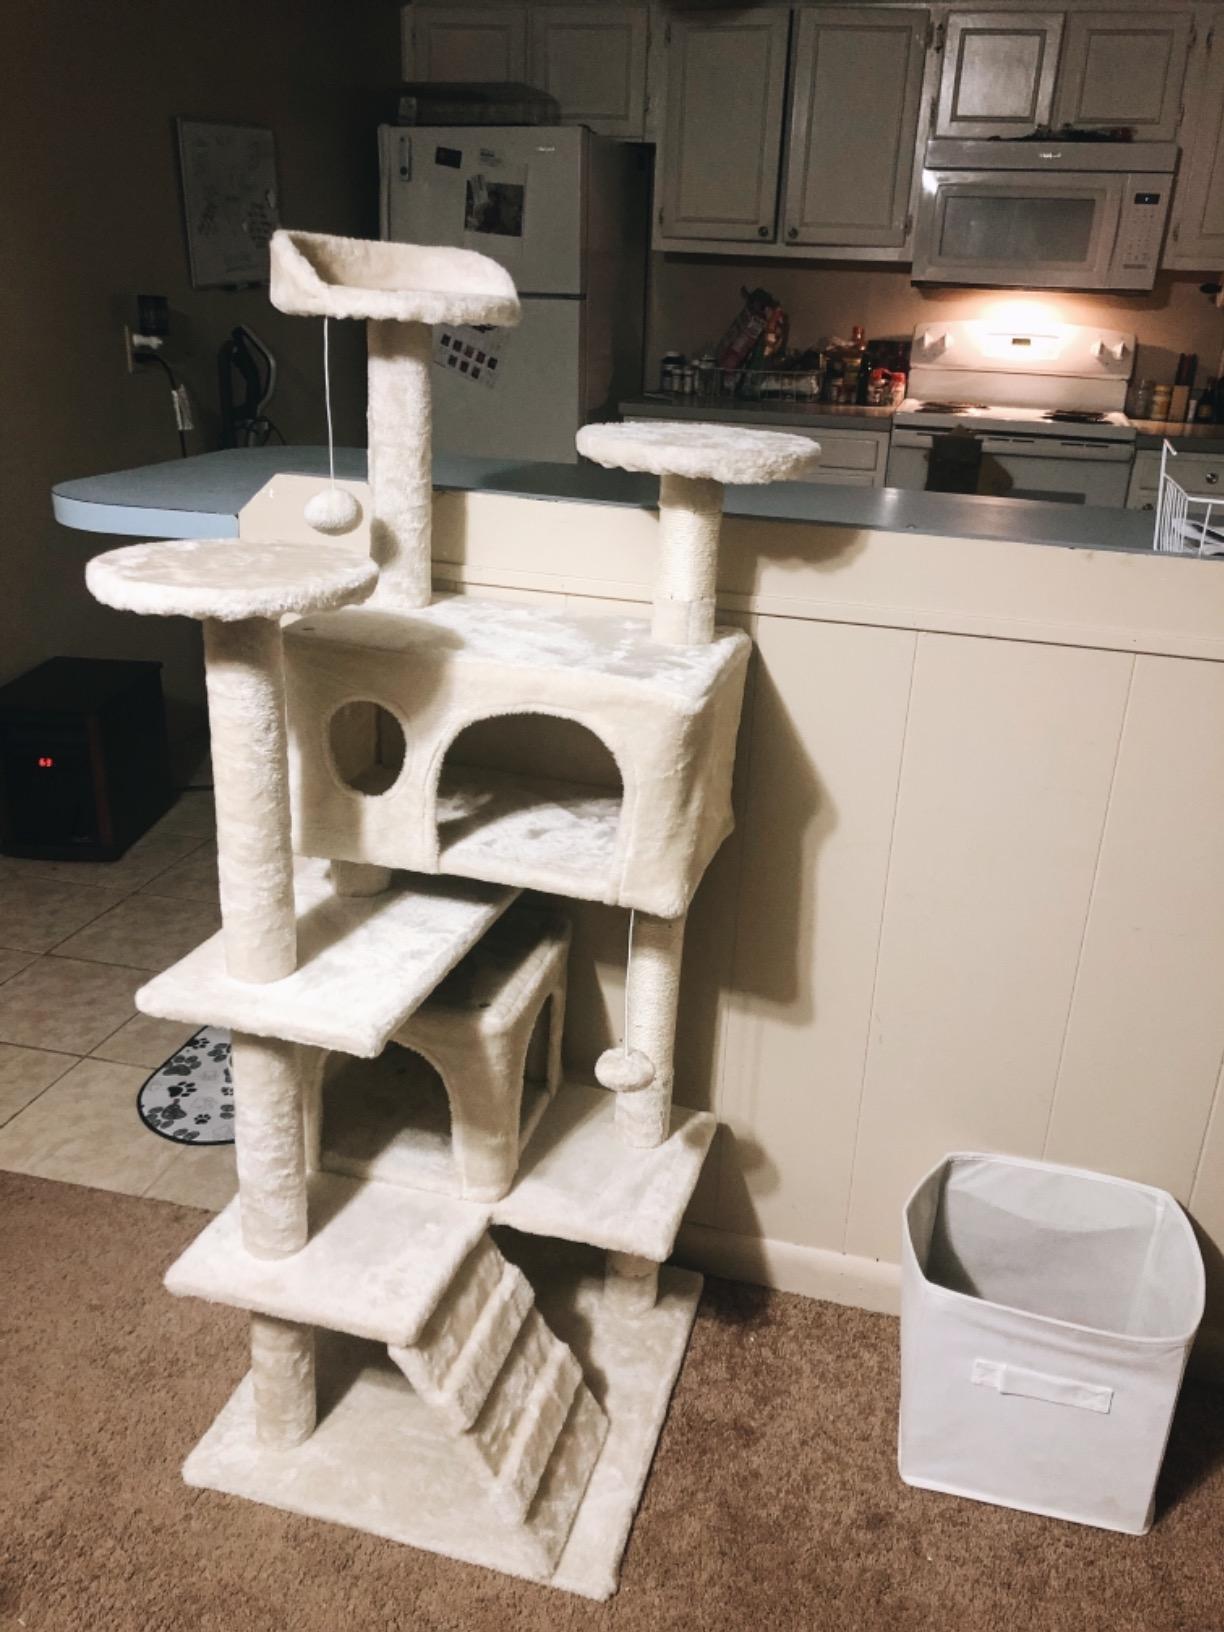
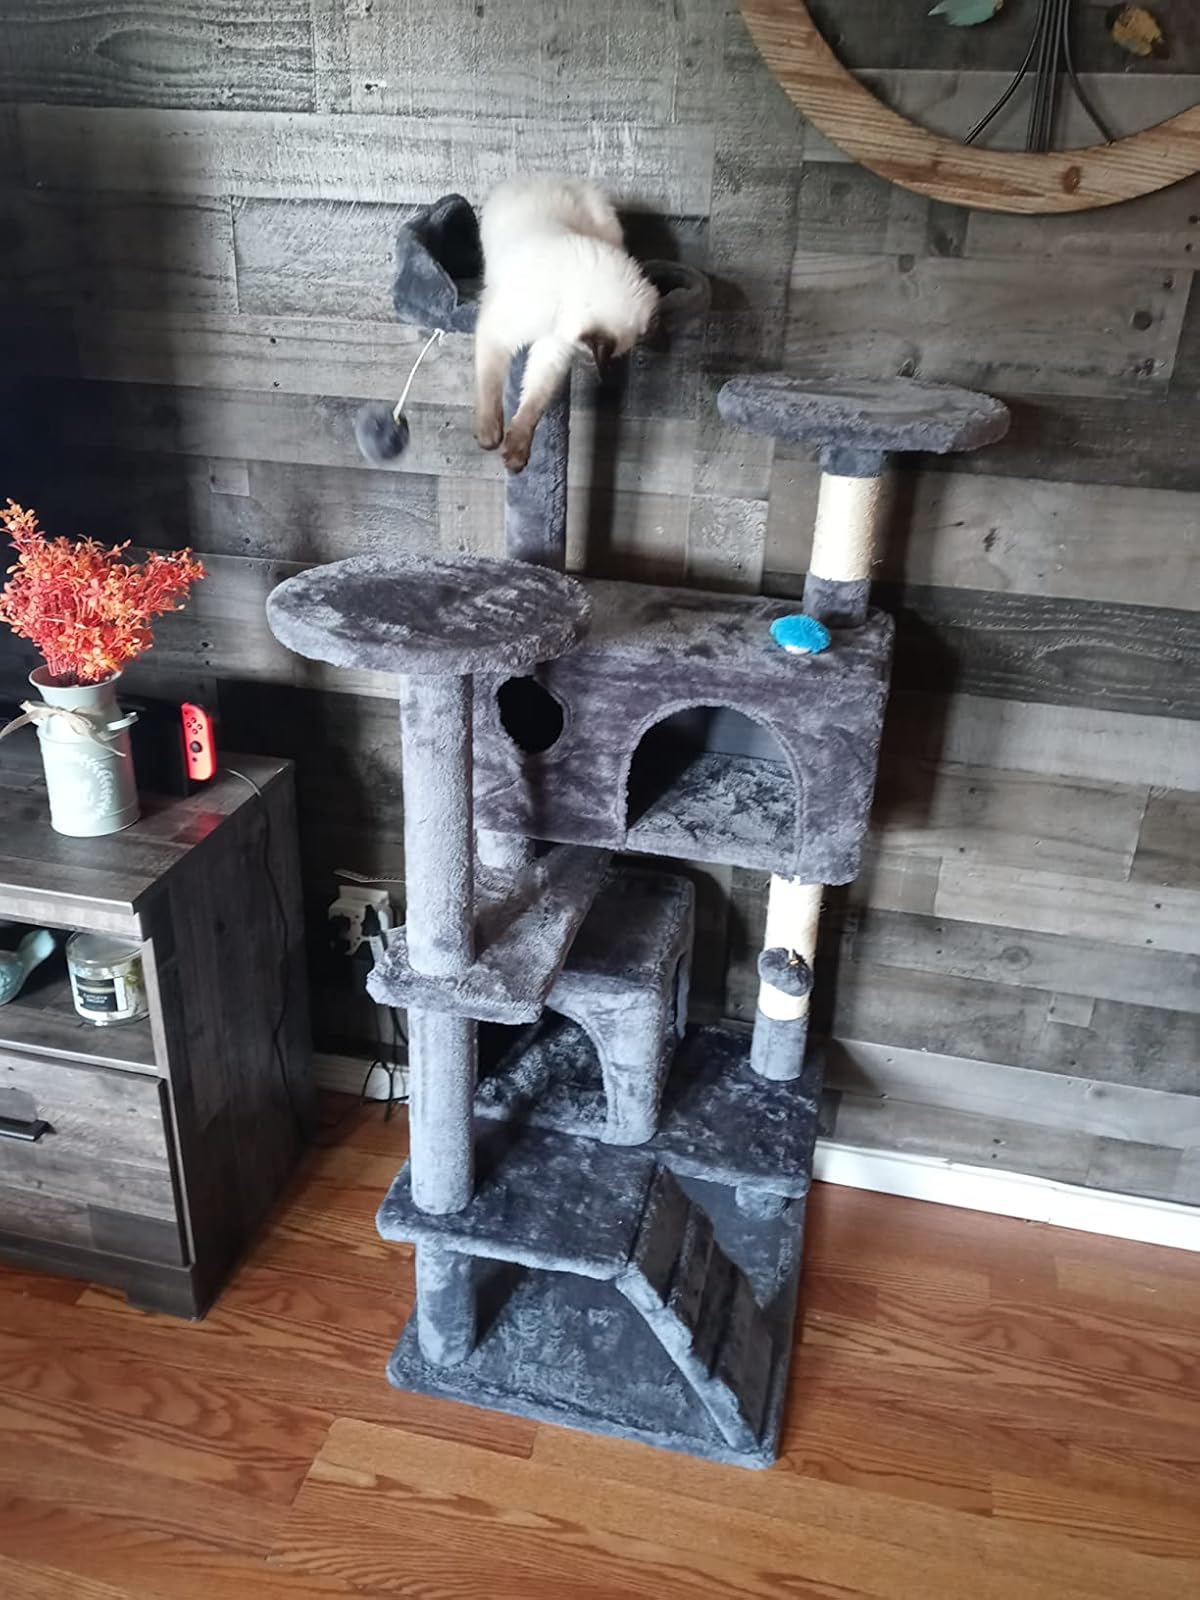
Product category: items_cat tree
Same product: no